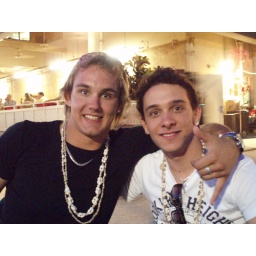
They had the freshest food there!!! The pig had been cooking under the sand for 80 something hours! delicious